Robert Lapham

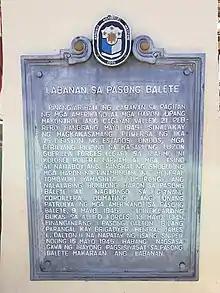
Philippine historical marker for Dalton Pass and the role of Lapham's LGAF in the battle

In 1943 and 1944, the estimated 13,000 Filipinos under Lapham's command in the Luzon Guerrilla Armed Forces (LGAF), engaged in "harassing the Japanese more than they had in 1942. This included 38 squadrons in Nueva Ecija under Captain Harry McKenzie, 15 in Pangasinan under Captain Ray C. Hunt, and six in Tarlac under Captain Al Hendrickson. He also had coast watcher units at Baler Bay, Caranglan and Pantabangan, and a combat unit of southwest Pampanga under the command of Emilio and Tony Hernandez.